Cuberdon

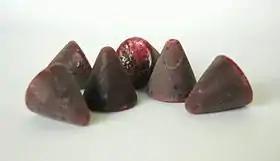
Cuberdons

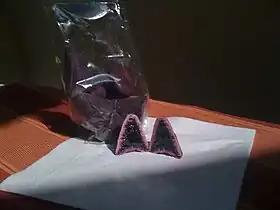
Cuberdon sliced in two vertically

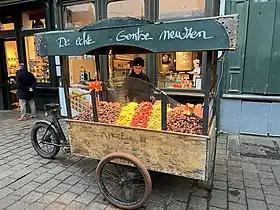
A cuberdon sales cart in Ghent

A cuberdon is a cone-shaped Belgian candy and a popular local delicacy in Ghent. In Dutch it is also known as a ("nose"), ("Ghent nose"), or ("little nose") for its likeness to a human nose. In French, cuberdons are also called and (priest's hat).